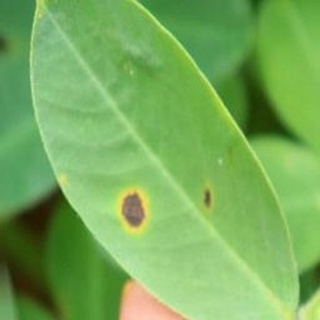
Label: groundnut_early_leaf_spot